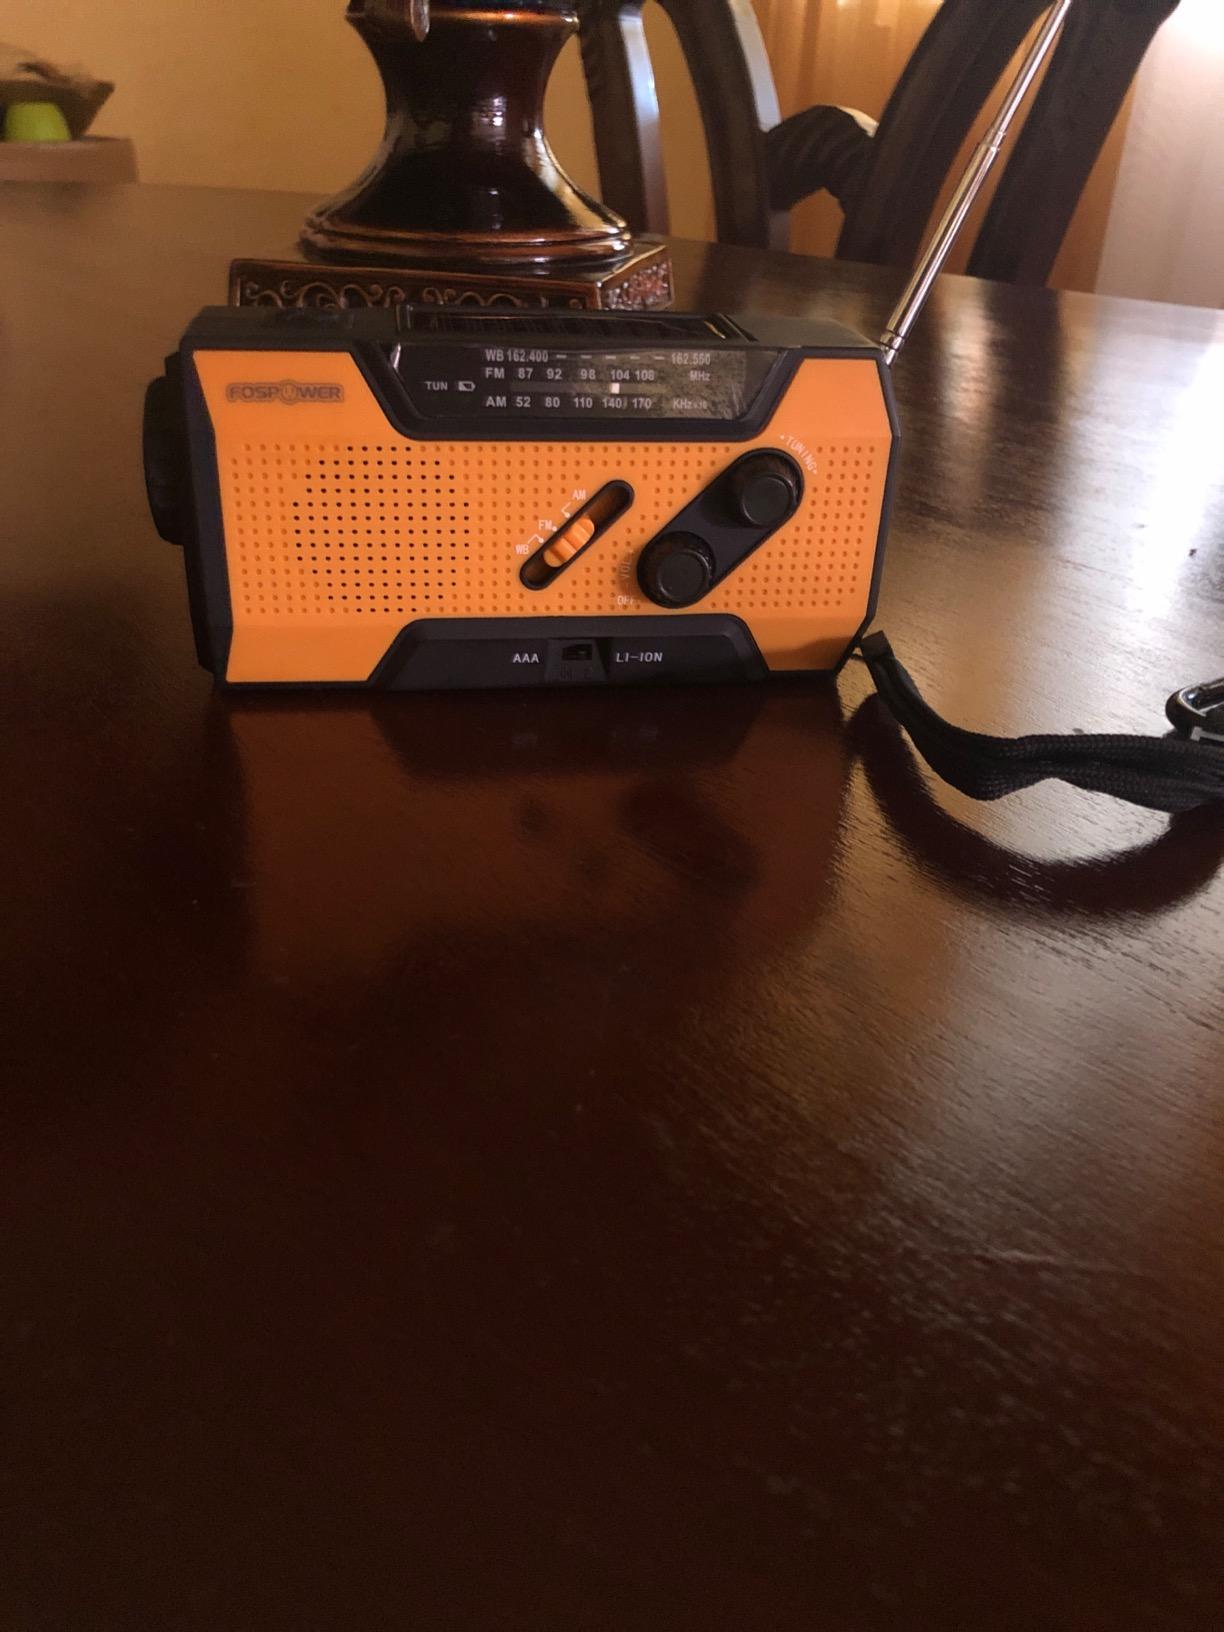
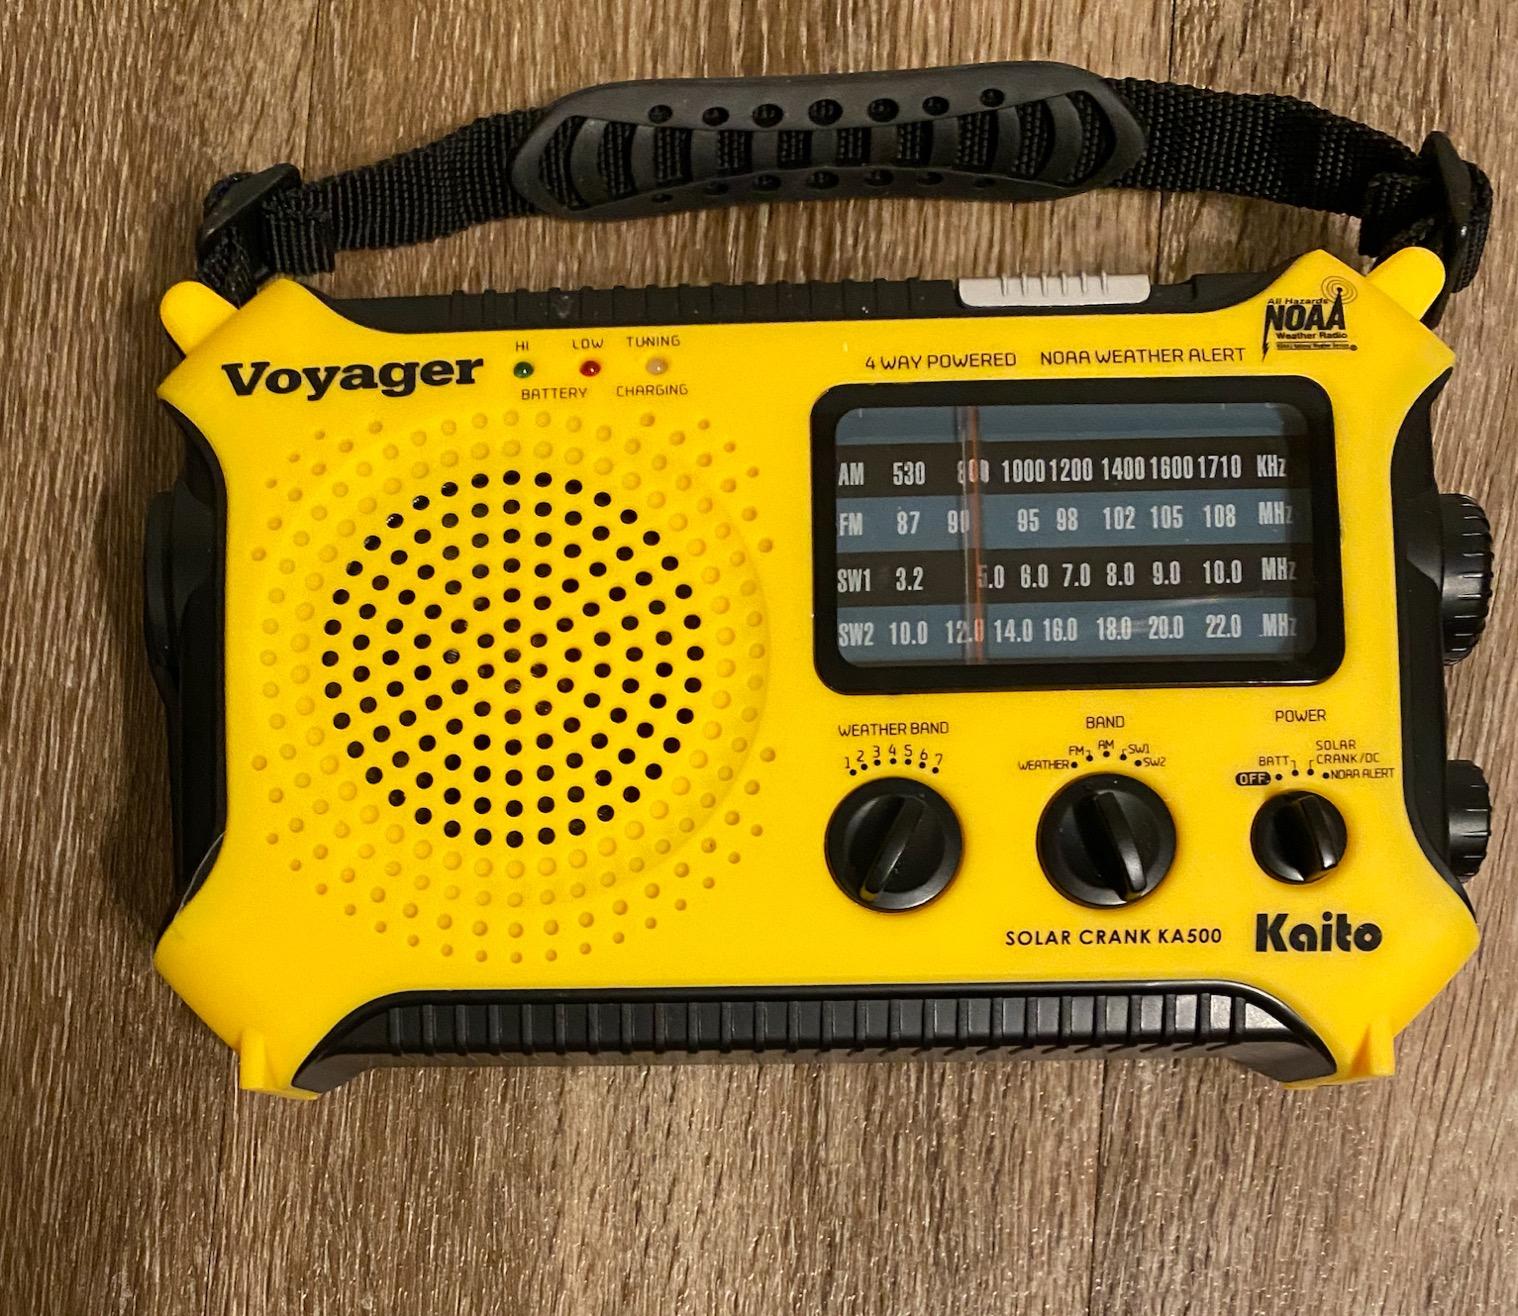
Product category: radio
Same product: no